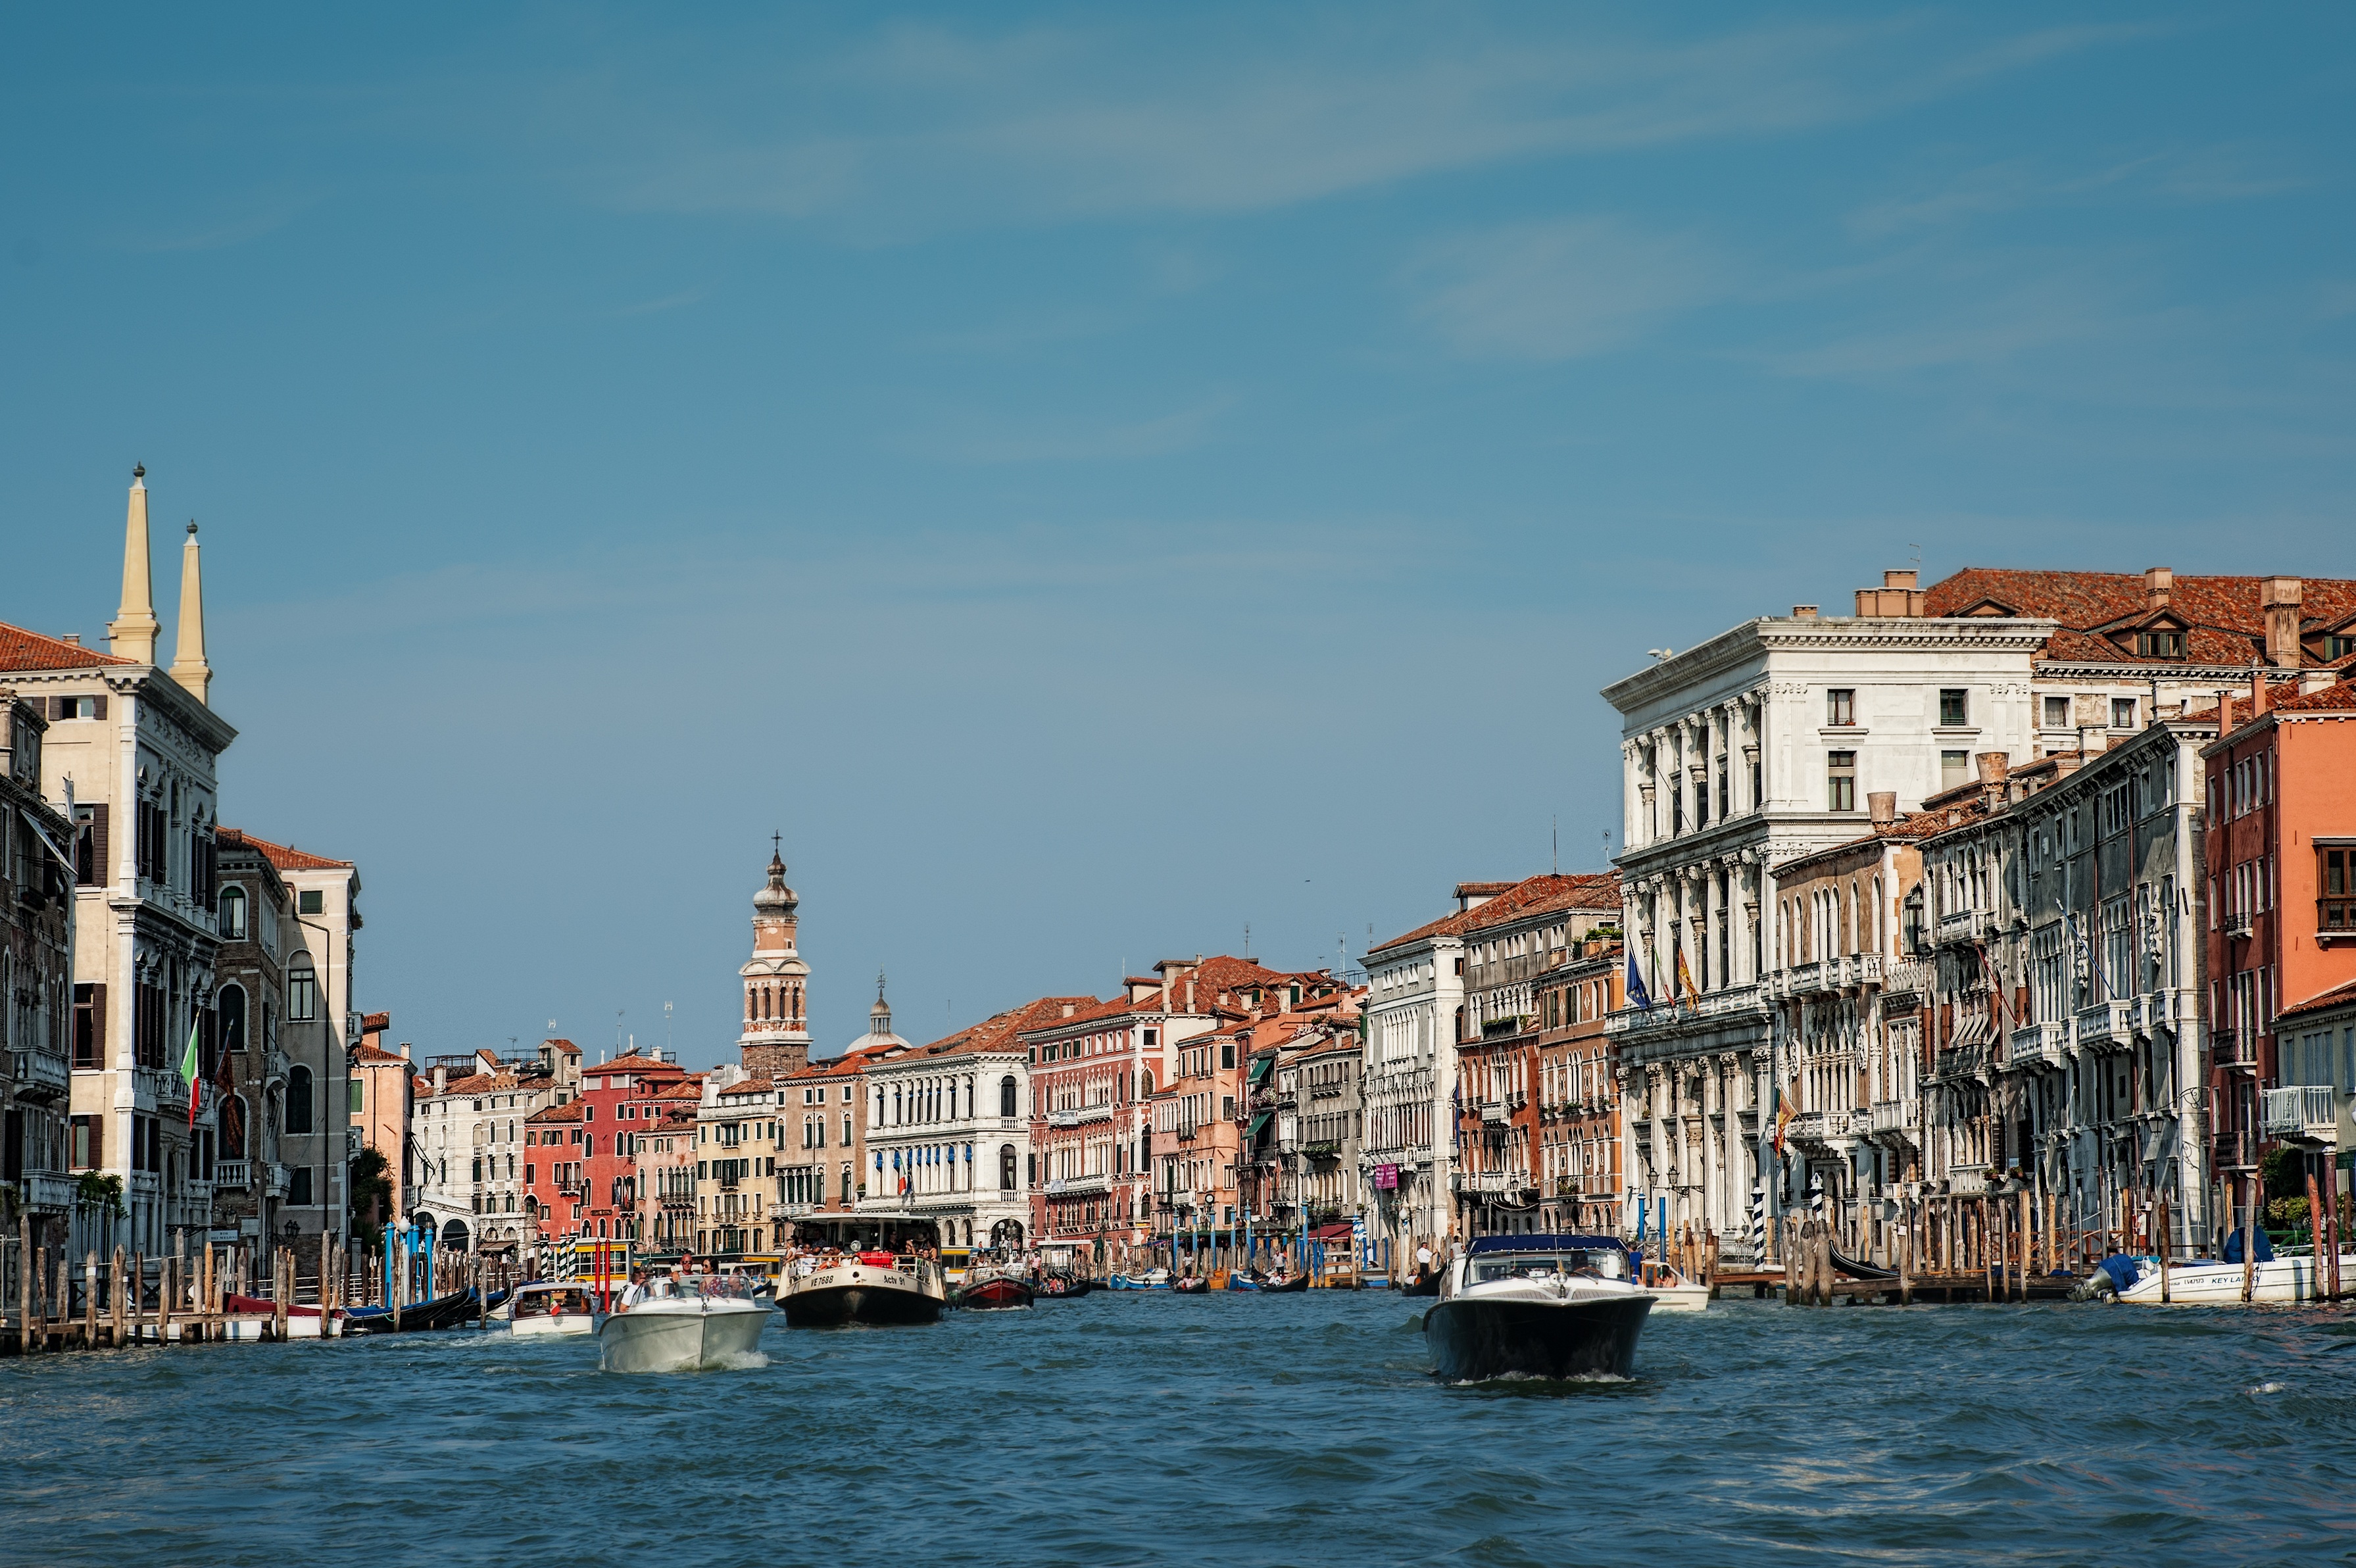
sea, coast, boat, town, river, canal, cityscape, vacation, vehicle, italy, harbor, venice, port, waterway, body of water, channel, canale grande, landform, geographical feature, human settlement